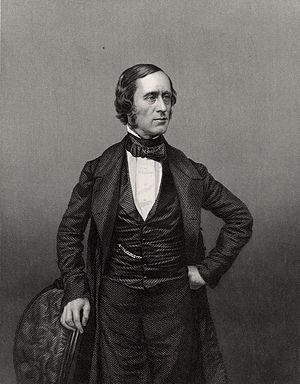
Sir William Sterndale Bennett est le fondateur de la Bach Society, qui organise la première audition anglaise de la Passion selon Saint Matthieu de Jean-Sébastien Bach, à la Hanover Square Chambres à Londres le 6 avril 1854.